Daniel Bounty

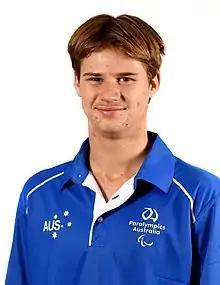
Daniel Bounty in 2019

Daniel Bounty (born 2 September 2001) is an Australian Paralympic athlete. He represented Australia at the 2020 Summer Paralympics.